Murder on the Orient Express (1974 film)

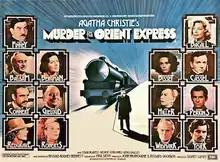
Original British quad format film poster

Murder on the Orient Express is a 1974 British mystery film directed by Sidney Lumet, produced by John Brabourne and Richard Goodwin, and based on the 1934 novel of the same name by Agatha Christie.